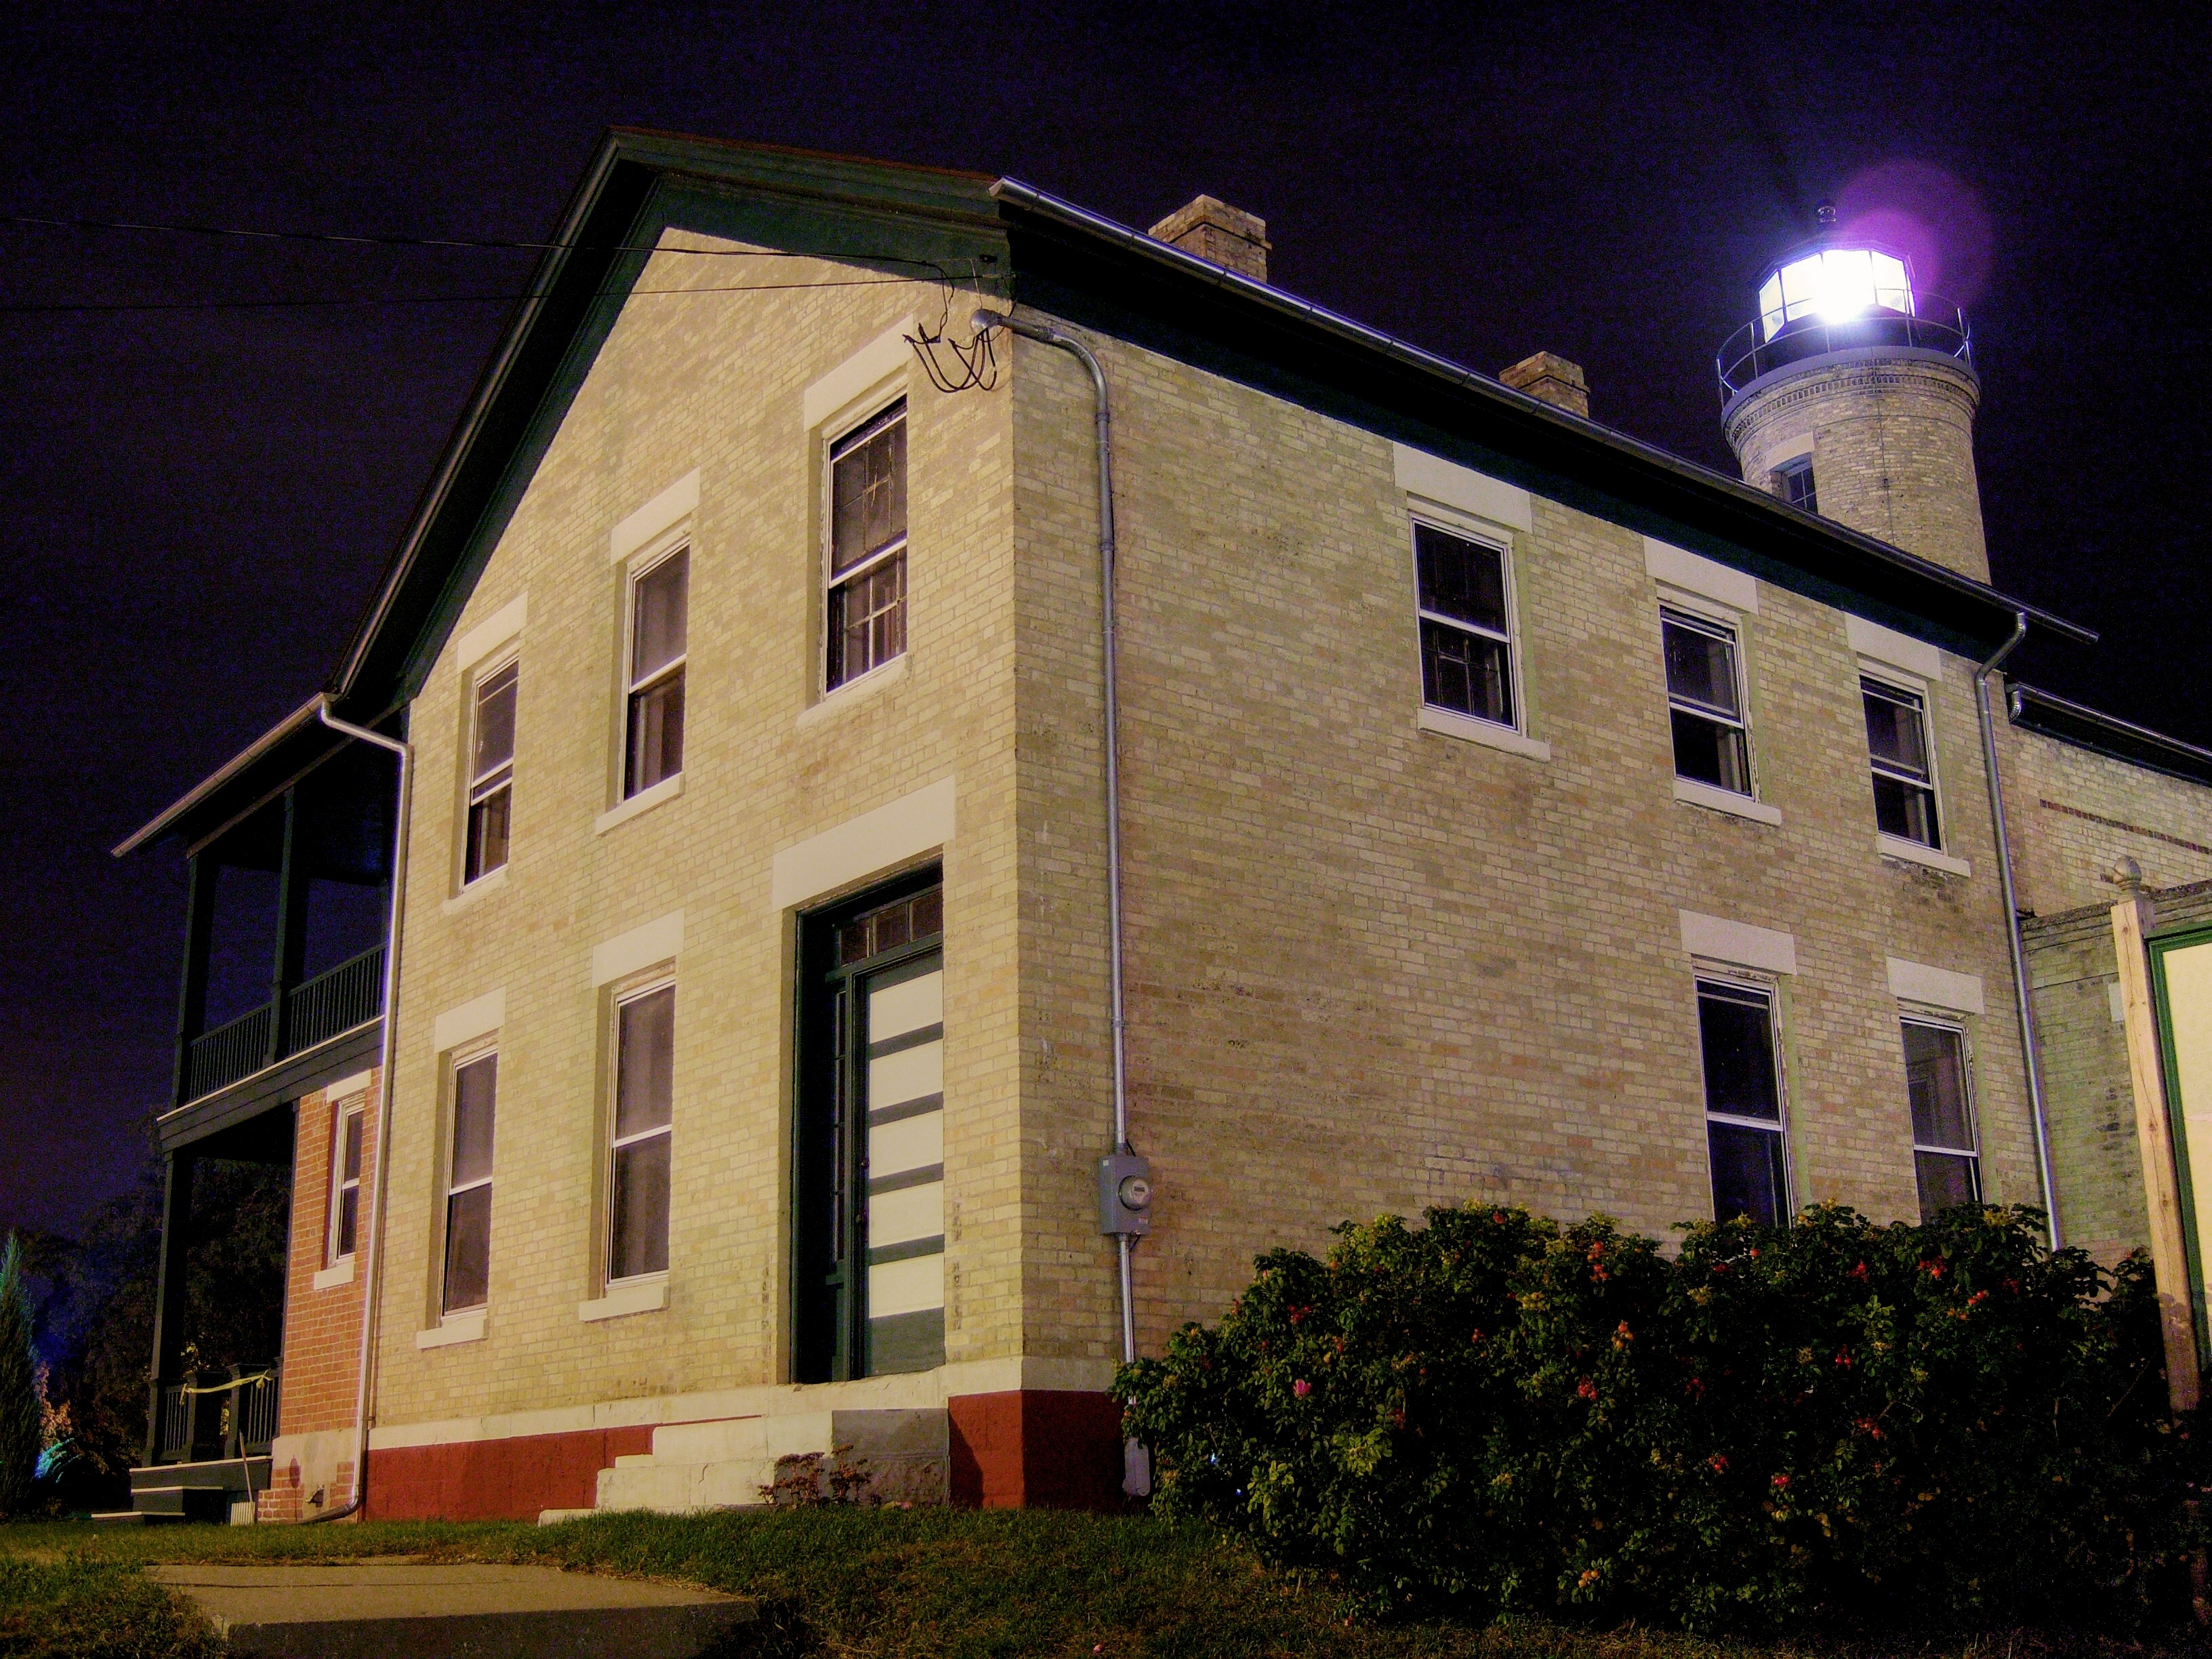
house, building, home, facade, estate, lighthouses, wisconsin, kenoshacounty, kenosha